Marion Eugene Carl

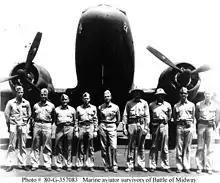
Survivors of the Battle of Midway at Ewa Mooring Mast Field, Oahu on 22 June 1942. From left to right: Capt Marion E. Carl, Capt Kirk Armistead, Maj Raymond Scollin (of Marine Air Group 22), Capt Herbert T. Merrill, 2nd Lt Charles M. Kunz, 2nd Lt Charles S. Hughes, 2nd Lt Hyde Phillips, Capt Philip R. White, and 2nd Lt Roy A. Corry Jr.

After a short rest, Carl was reassigned to Marine Fighting Squadron 223 (VMF-223), led by former VMF-221 pilot Captain (later Major) John L. Smith. On August 20, VMF-223 was deployed to Guadalcanal, the first fighter unit ashore with the Cactus Air Force. Over the next two months, Carl became the Marines' first ace, running his tally to 16.5 victories, during which time he had to bail out once from a badly damaged airplane. It is believed that on August 26 Carl shot down the famous Japanese Navy "Tainan Kōkūtai" ace Junichi Sasai over Henderson Field. When the squadron left Guadalcanal in October, Carl was America's second-ranking ace behind Major Smith.